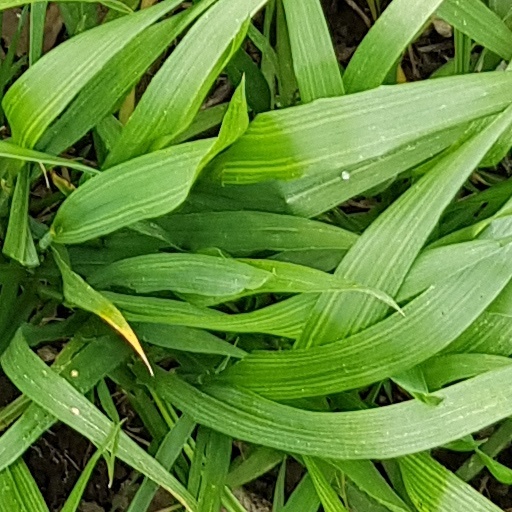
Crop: wheat